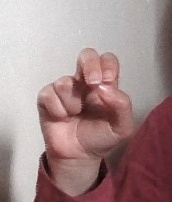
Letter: gaaf